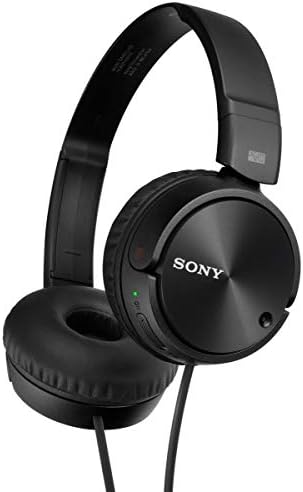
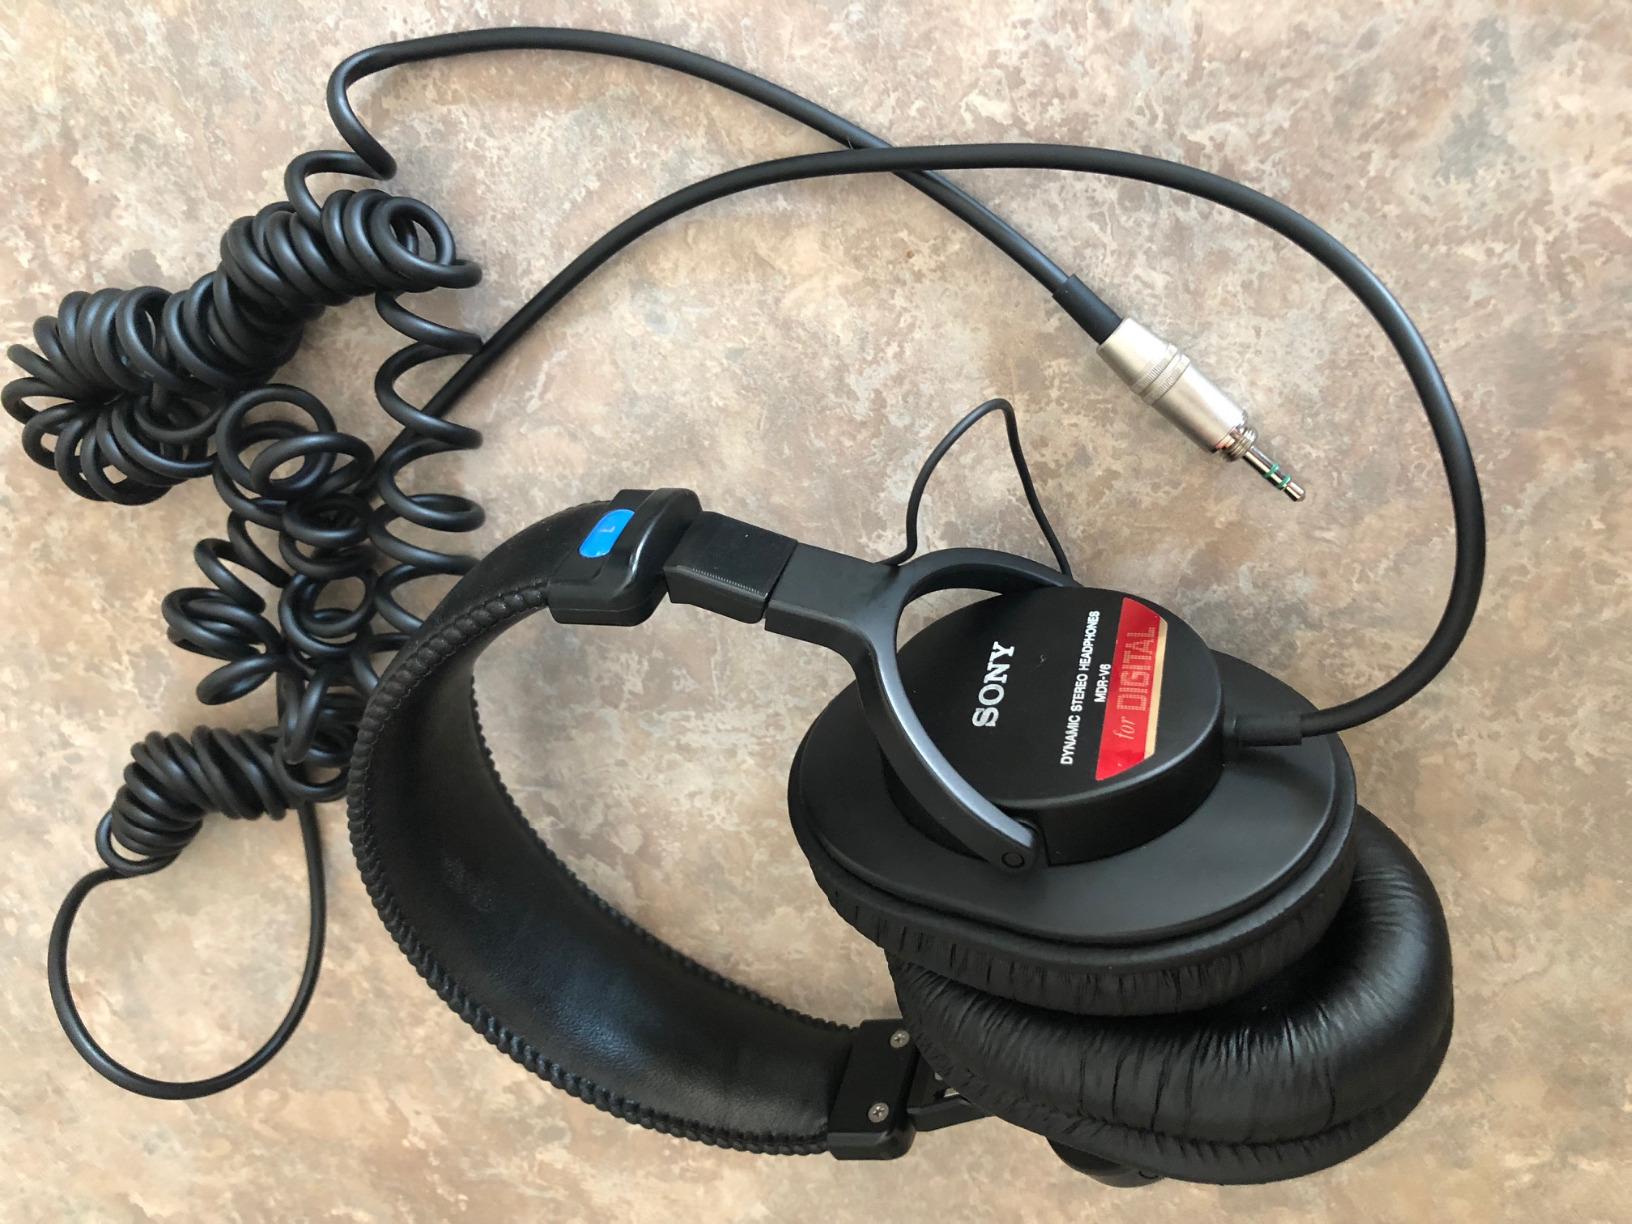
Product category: headphones
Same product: no